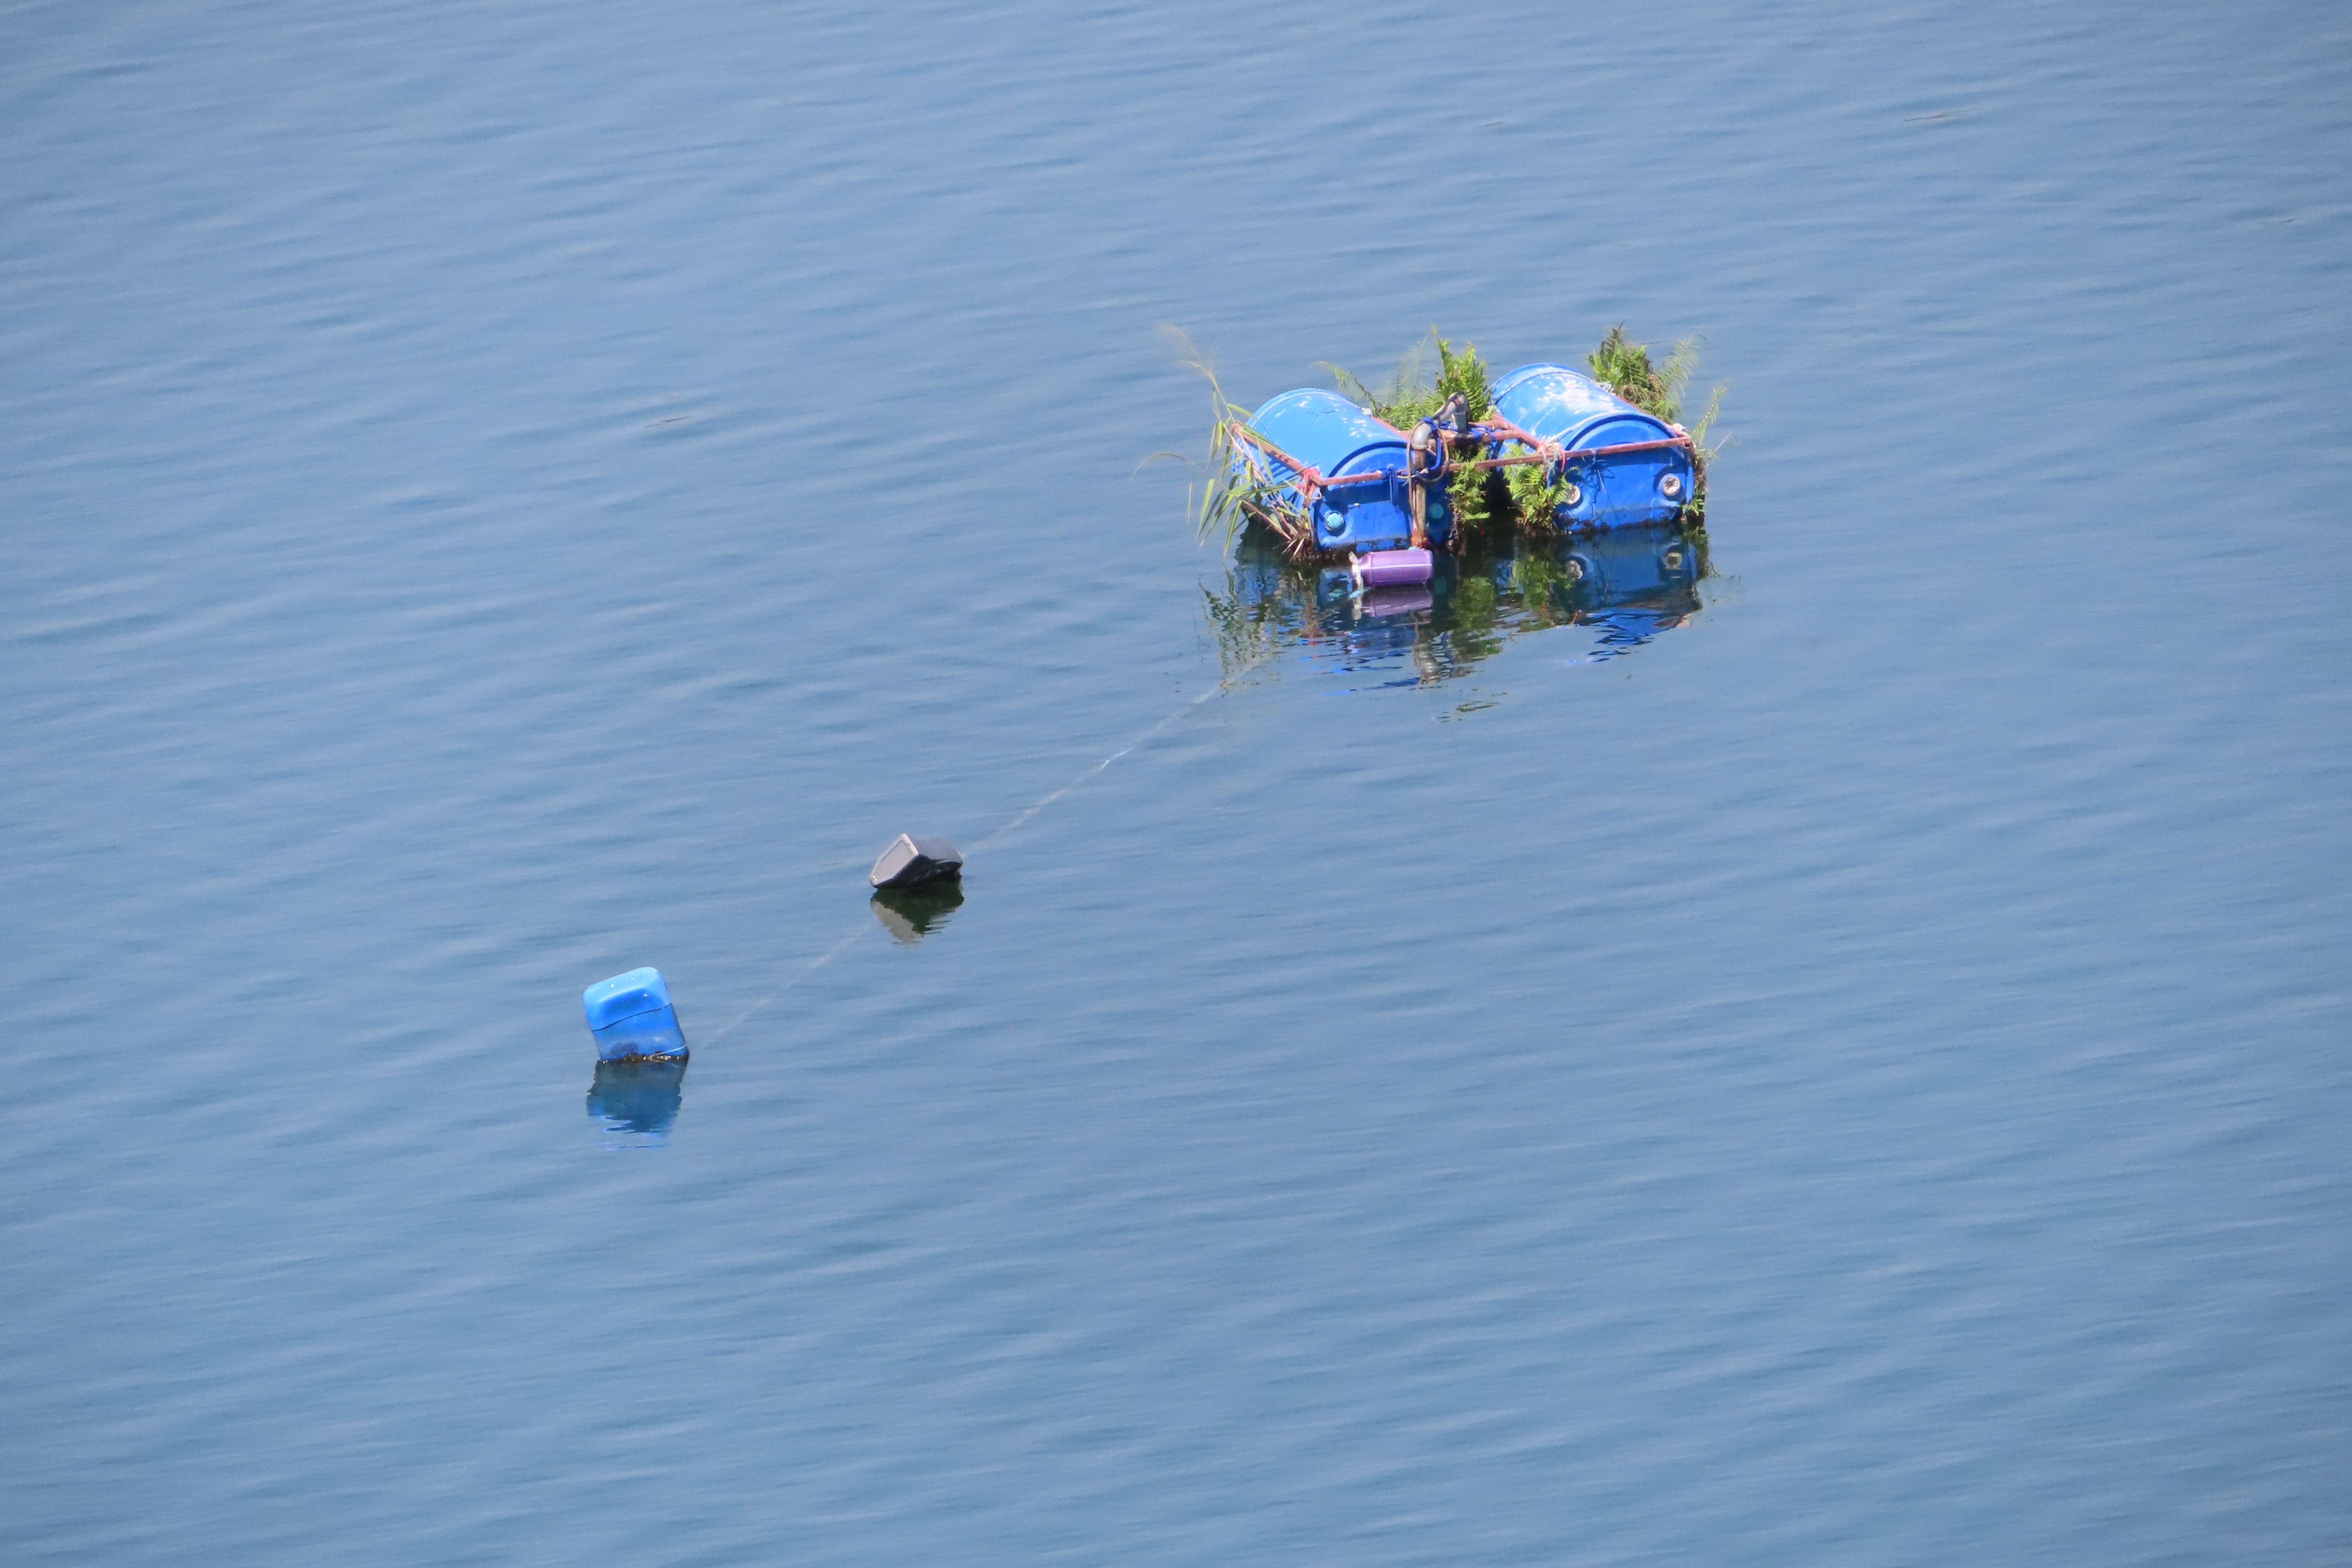
natural, blue, boat, boats and boating equipment and supplies, recreation, leisure, boating, watercraft, water transportation